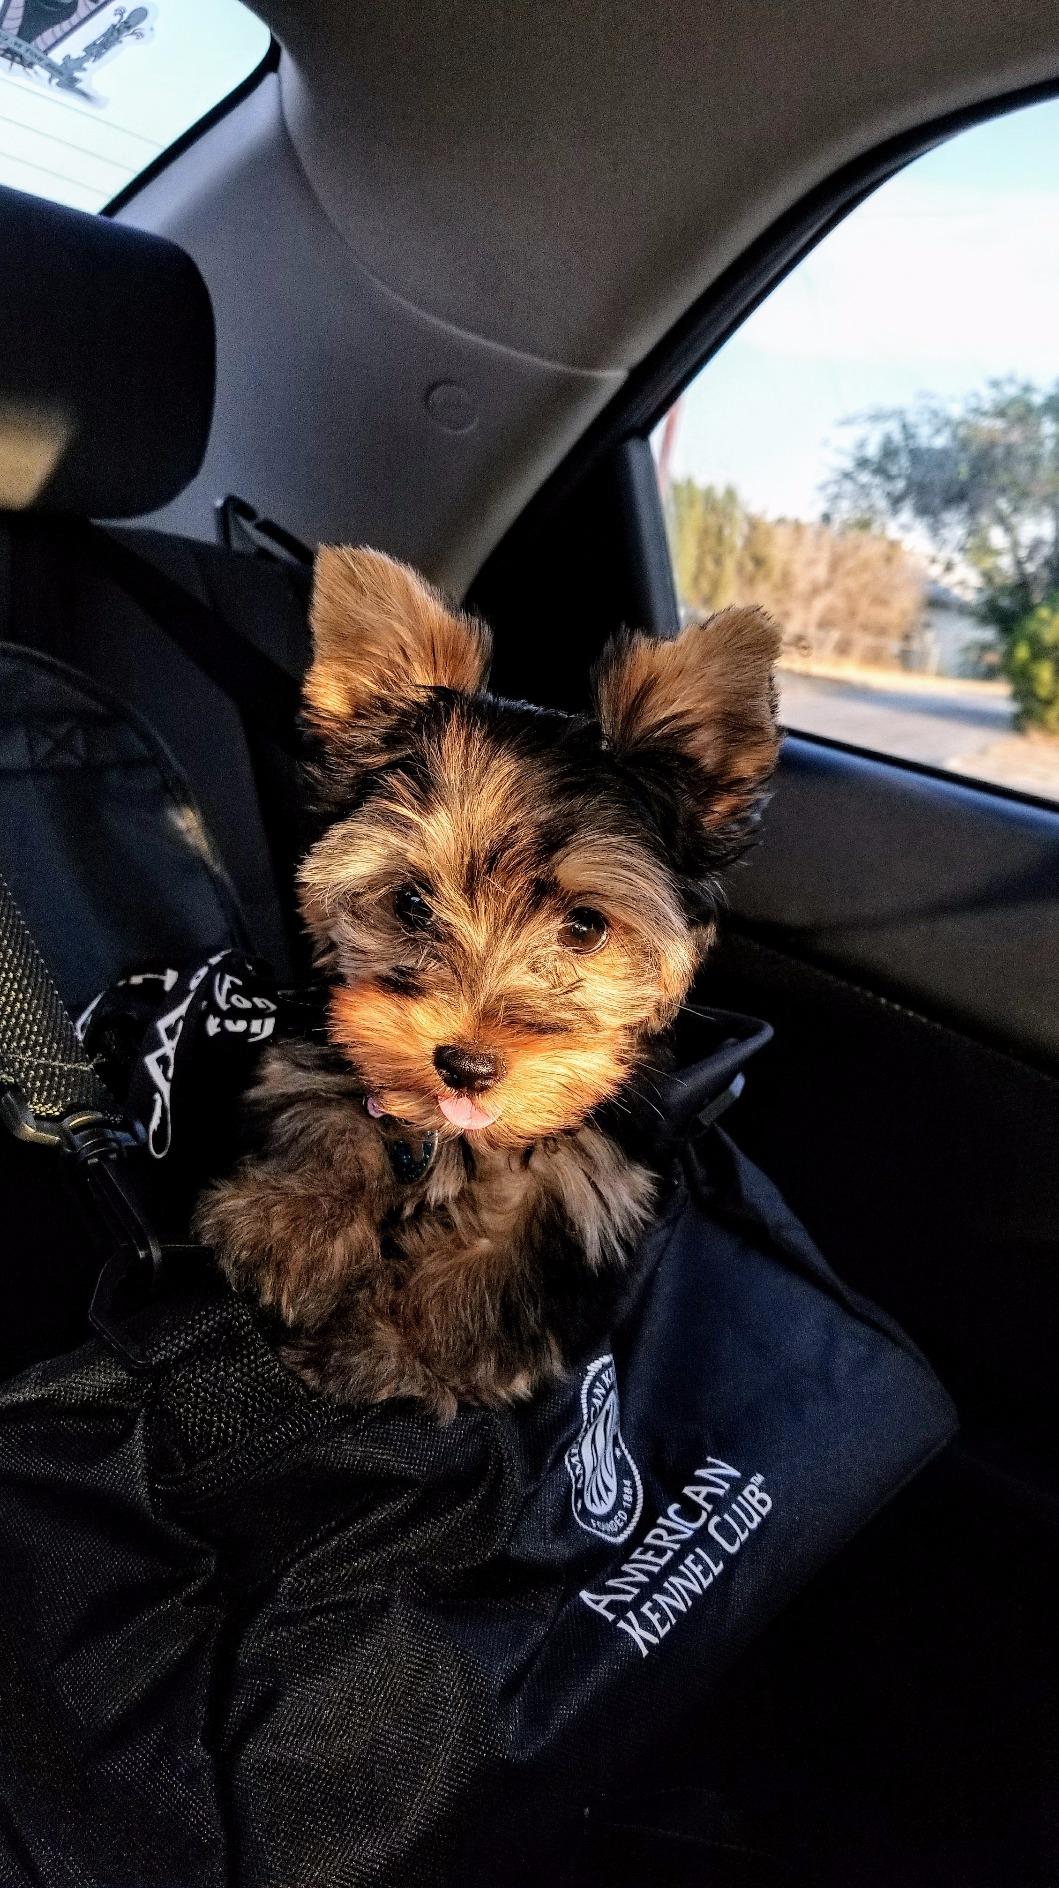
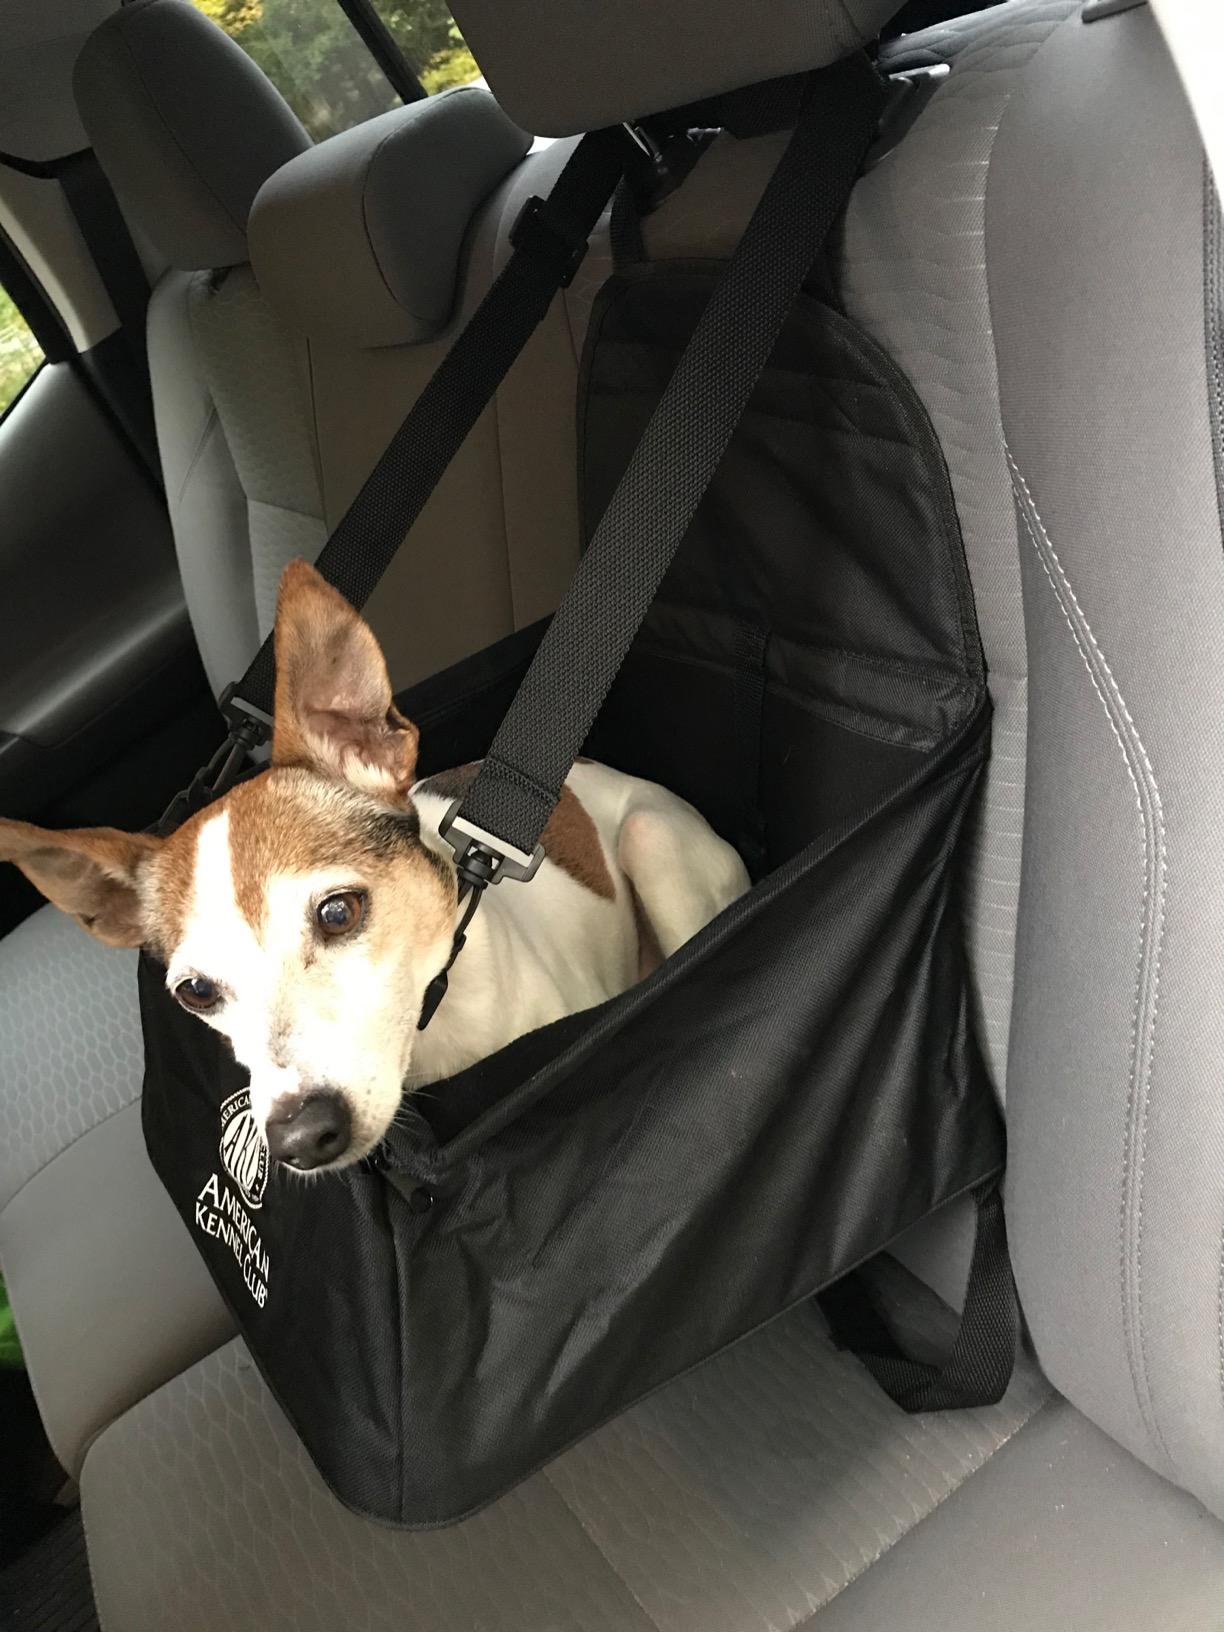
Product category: items_kennel
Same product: yes